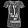
Label: T - shirt / top